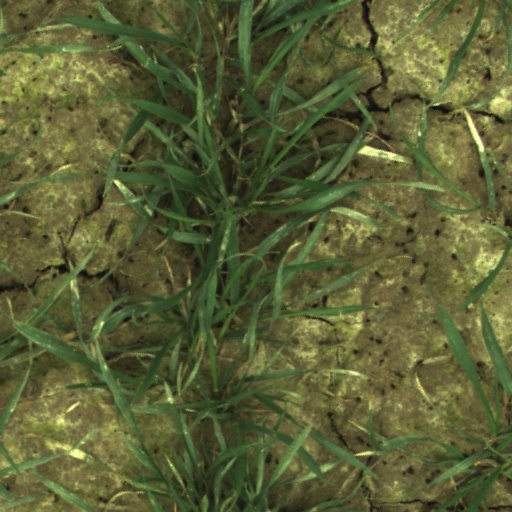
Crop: wheat